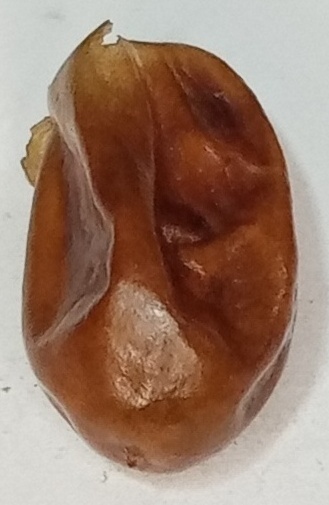
Variety: fasli-toto
Size: medium
Grade: grade-1